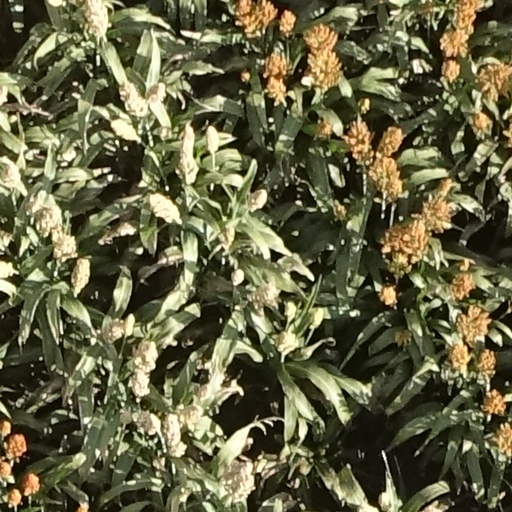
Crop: sorghum